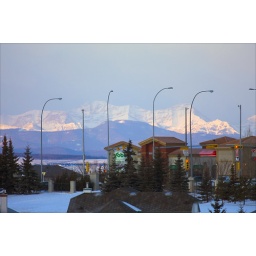
This is the little mall in our area with a nice view of the mountains and street lights :-)